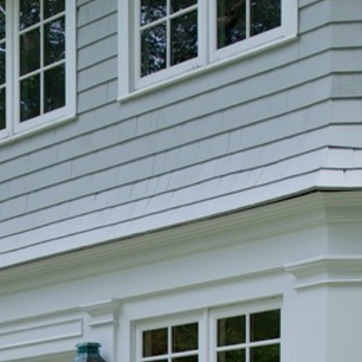
Material: other